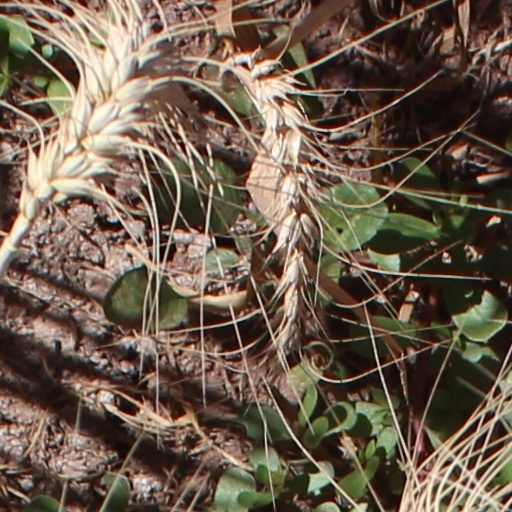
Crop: wheat